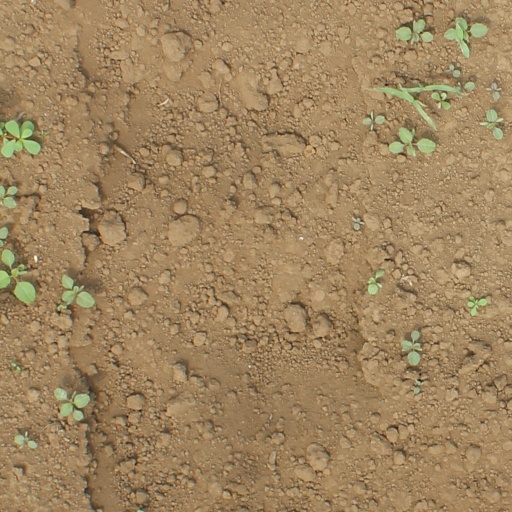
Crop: soybean